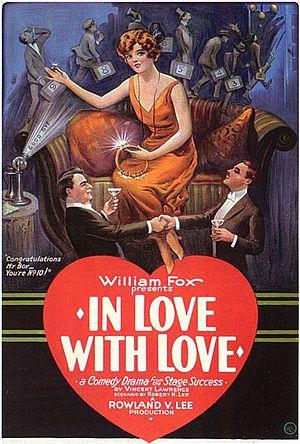
Amour, Amour ! est un film américain réalisé par Rowland V. Lee, sorti en 1924.